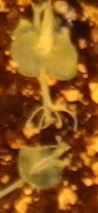
Label: Field Pea